Pandanus glaucocephalus

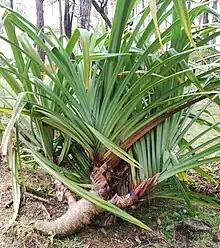
The grey trunk of "Pandanus glaucocephalus" barely has any stilt-roots.

A low (6-8m), branching tree. The 20 cm-wide trunk is grey, and bears only a few stilt-roots (or none at all), near the base of the stem. The leaves are slender and pale green. Leaf margins are lined with very tiny pale, yellow-brown spines. The leaf midrib also has spines, but not near the base.